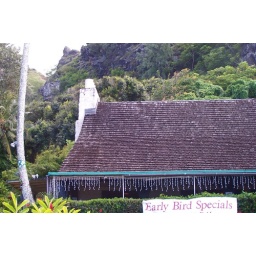
Oahu, Hawaii...The rock formation upper left looks like a lion sitting in a crouching position.